St. Bernward's Church, Hildesheim

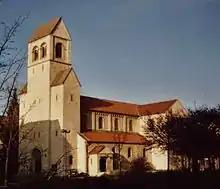
Saint Bernward's Church

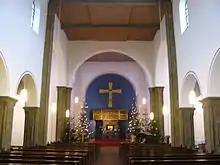
Interior.

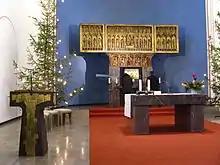
Altar and retable.

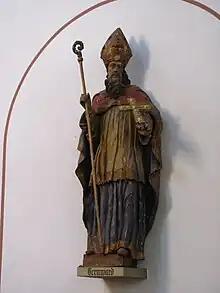
Statue of Saint Bernward.

The church was built by the architect Richard Herzig from Hanover in 1905–1907, in a Romanesque Revival style. From 1895–1913, Herzig built 43 churches of this style in the diocese of Hildesheim. When St. Bernward's Church was built, the Romanesque westwork of St. Andrew's Church, Hildesheim and the Cathedral of Hildesheim served as examples. The church was consecrated by bishop Adolf Bertram on 3 November 1907.